Stigmata (film)

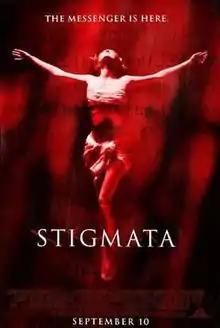
Theatrical release poster

Stigmata is a 1999 supernatural horror film directed by Rupert Wainwright, written by Tom Lazarus and Rick Ramage, and distributed by Metro-Goldwyn-Mayer Pictures. The story follows an atheist hairdresser from Pittsburgh, Pennsylvania, who is afflicted with stigmata after acquiring a rosary formerly owned by a deceased Italian priest who himself had suffered from the phenomenon. It stars Patricia Arquette, Gabriel Byrne, Jonathan Pryce, Nia Long, Portia de Rossi and Rade Šerbedžija. The film is an international co-production between the United States and Mexico.